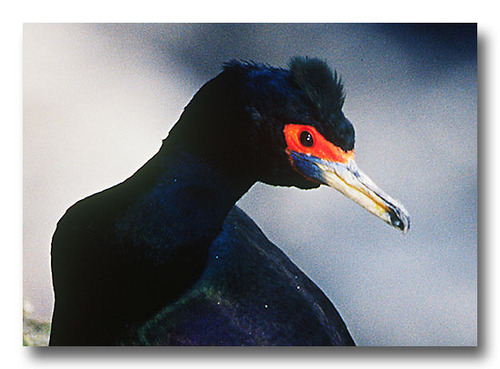
this bird has a a orangey red cheek patch with a yellow beak and black body.
this bird is all black, has a long neck, a fluffy crown, and red eyerings, and a long bill.
a large bird with a orange cheek patch, and a bill that curves downwards
this is a black bird with an orange eye ring and a pointy beak.
this bird is mostly black with a long hooked bill.
this bird is black with red and has a long, pointy beak.
this long-necked black bird has a black crest, red superciliary and long bill with a downturned tip.
this bird is black with red and has a long, pointy beak.
this bird is black with red and has a long, pointy beak.
this bird is almost entirely black save the bright orange cheek patch and long yellow bill with black portions at the mouth and tip.
Species: Red Faced Cormorant